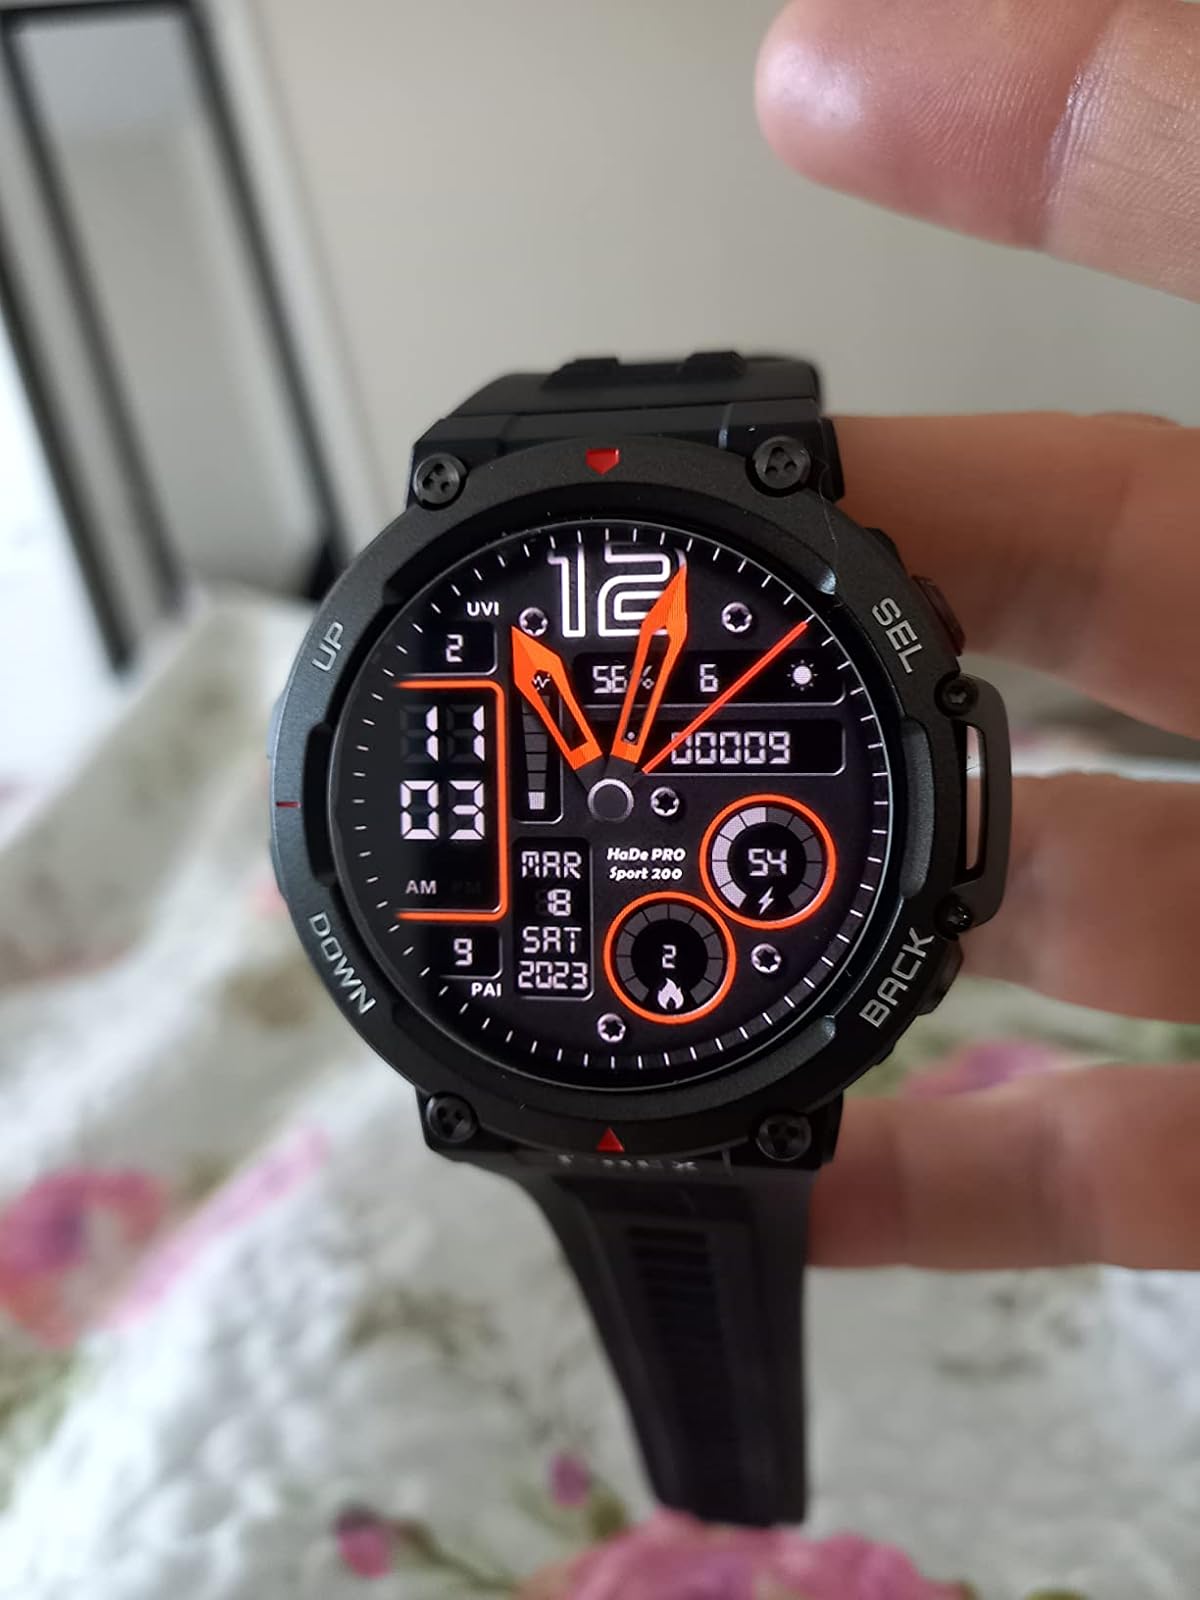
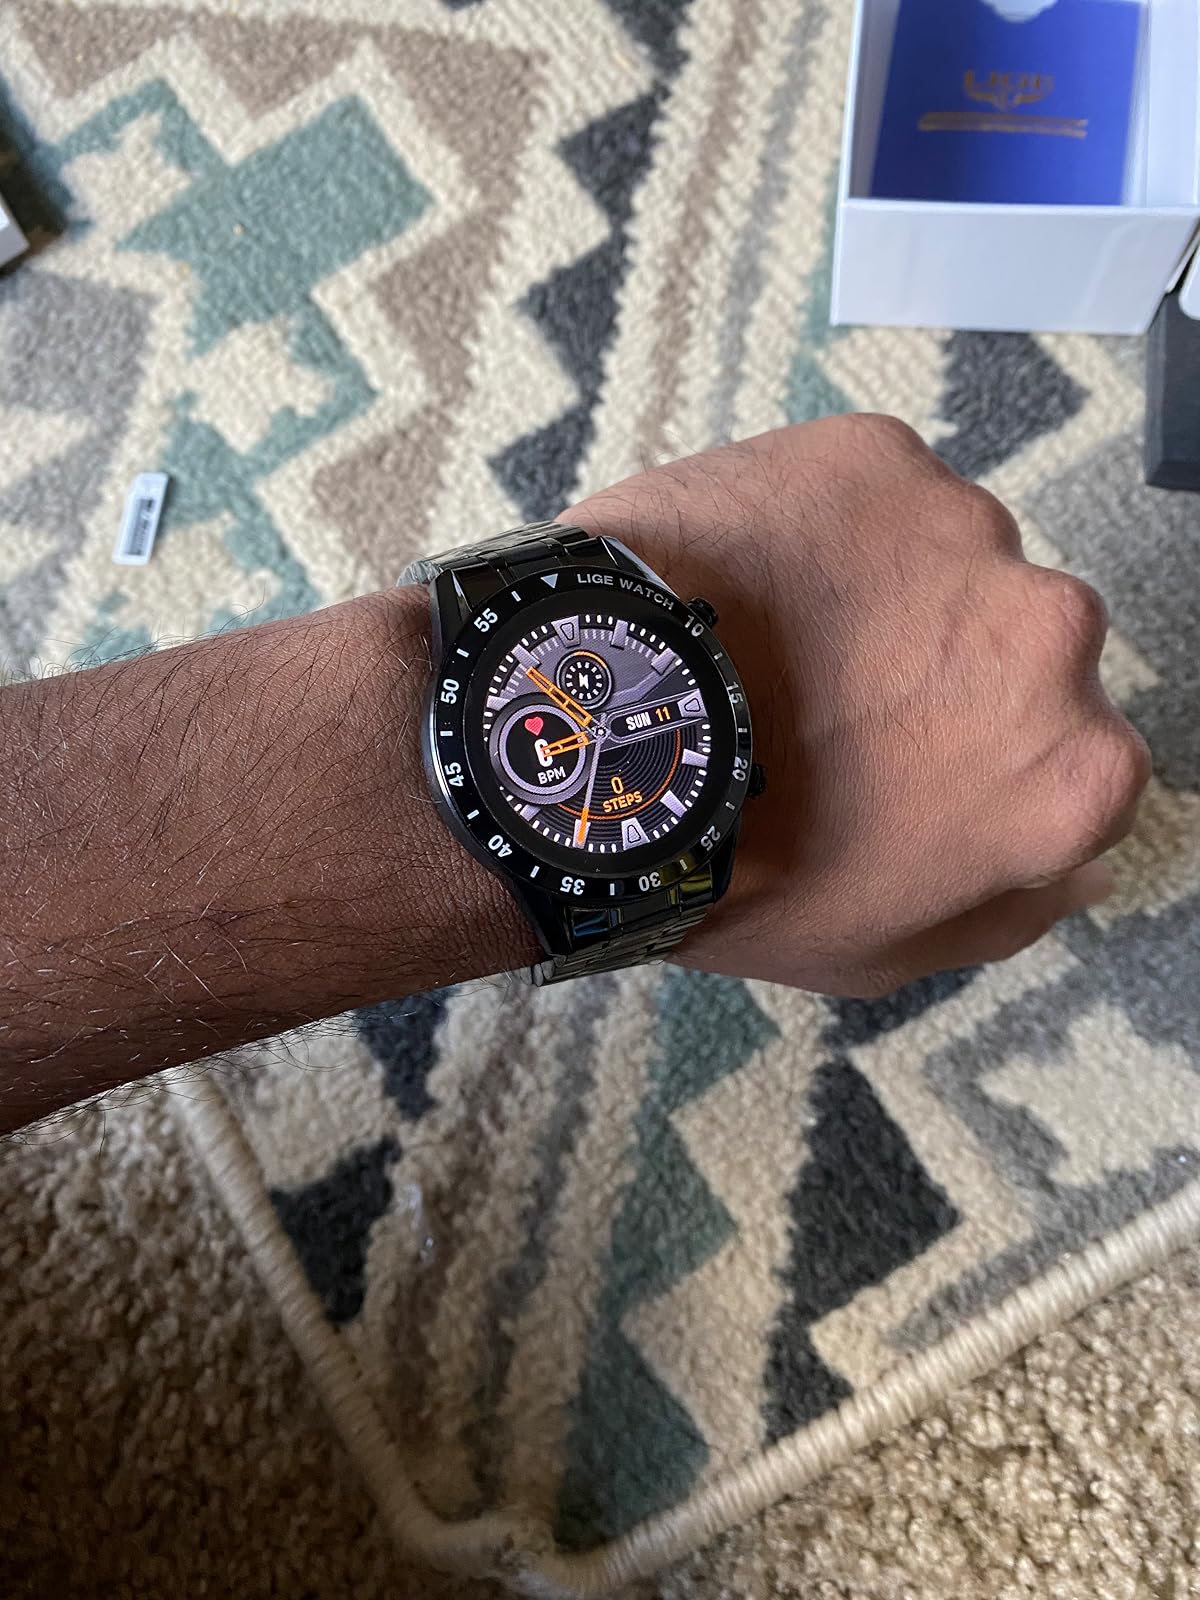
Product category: smartwatch
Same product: no